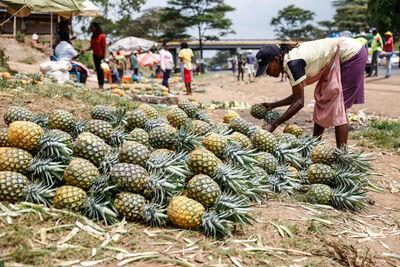
Mananasi ni moja wapo wa mazao ya biashara pamoja na chakula ambapo mkulima huuza na kujipatia kipato.Katika shamba hili lililopo karibu na sokoni, mkulima anaonekana akiwa amevuna zao hilo huku akisubiria wanunuzi.